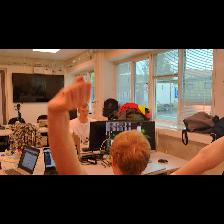
Label: Human